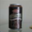
Label: can